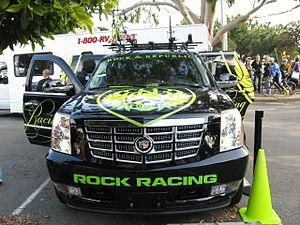
Rock Racing est une équipe cycliste américaine. Elle a été créée en 2007 par Michael Ball, fondateur et CEO de la société de conception de vêtements Rock & Republic, son principal sponsor. Elle a le statut d'équipe continentale jusqu'en 2009 et elle participe principalement aux compétitions de l'UCI America Tour. En mars 2010, faute de licence octroyée par l'UCI, elle devient une équipe amateur, puis disparaît à l'issue de la saison.